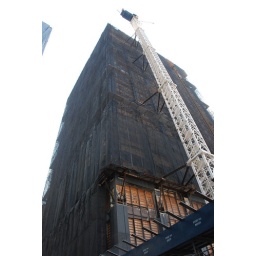
WTC site - Deutche Bank building being brought down floor by floor